Nathan Lyon

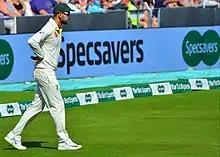
Lyon in 2019

Lyon awarded the Men's Test Player of the Year at the Allan Border Medal ceremony by the CA in 2019. In April 2019, he was named in Australia's squad for the 2019 Cricket World Cup. In July 2019, he was named in Australia's squad for the 2019 Ashes series in England. In the first Test of the 2019 Ashes, his figures of 3/112 in the first innings 6/49 in the second innings helped Australia to win a Test at Edgbaston for the first time in 19 years. Australia went on to retain The Ashes for the first time in 18 years. In November 2019, Lyon took seven wickets in two Tests against Pakistan, including a five-wicket haul in Adelaide. In the following series against New Zealand, Lyon was the leading wicket taker between both sides, finishing the series with 20 wickets as Australia won the series 3–0. This was capped off with match figures of 10/118 in the New Year's Test in Sydney, taking five wickets in each innings.